Plant evolutionary developmental biology

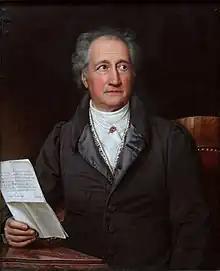
Johann Wolfgang von Goethe first used the word "morphology".

The origin of the term "morphology" is generally attributed to Johann Wolfgang von Goethe (1749–1832). He was of the opinion that there is an underlying fundamental organisation (') in the diversity of flowering plants. In his book "The Metamorphosis of Plants", he proposed that the ' enabled us to predict the forms of plants that had not yet been discovered. Goethe was the first to make the perceptive suggestion that flowers consist of modified leaves. He also entertained different complementary interpretations.